Neue Burg (Hamburg)

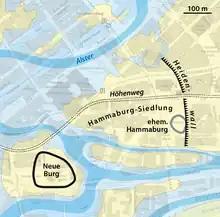
Map of Hamburg showing the "Hammaburg" and its successor the "New Castle"

The castle was located between Alster and Elbe, near what is now called the "Nikolaifleet" canal. It had two ports, one in the north opening up to an old trade route and one in the east that led to the harbor. The trade route in the north is the same that passed the old Hammaburg. It leads to the Ochsenweg, which was the main traffic artery through what is now Schleswig-Holstein and the Danish peninsula Jylland.